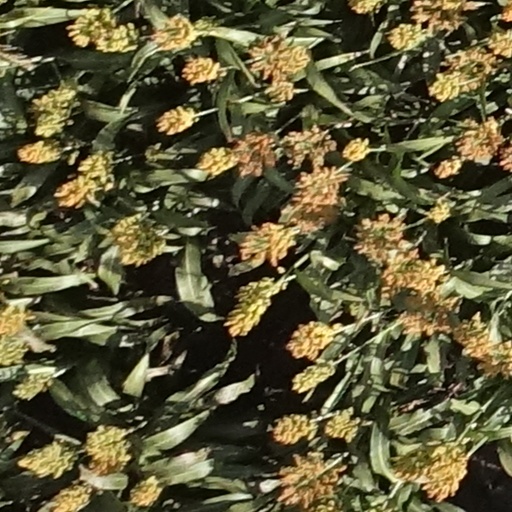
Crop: sorghum